Karat (band)

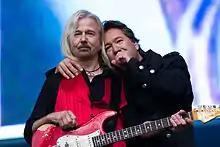
Bernd Römer, Claudius Dreilich

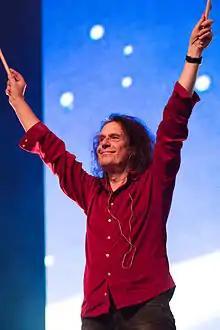
Michael Schwandt

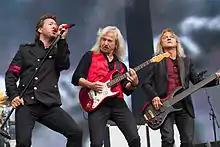
Claudius Dreilich, Bernd Römer, Christian Liebig

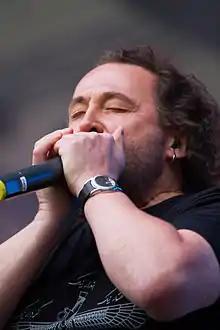
Martin Becker

Karat developed out of the East Berlin jazz-rock fusion group Panta Rhei, which lost much of its focus in 1973 when its lead-singer Veronika Fischer left to pursue a solo career, and dissolved in 1975 when three further members left to form a new band named Karat. The initial Karat lineup consisted of: singer Hans-Joachim "Neumi" Neumann, keyboardist and songwriter Ulrich "Ed" Swillms, bassist Henning Protzmann, drummer Konrad "Conny" Burkert, acoustic guitarist Herbert Dreilich, and electric guitarist Ulrich Pexa.